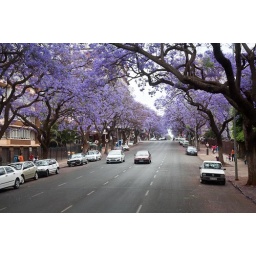
A road in Johannesburg lined with Jacaranda trees